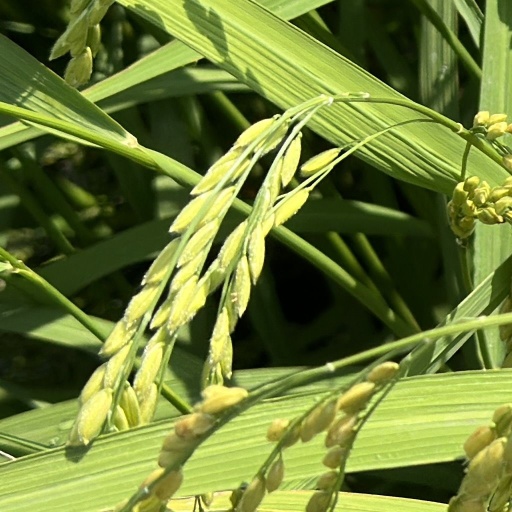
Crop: rice